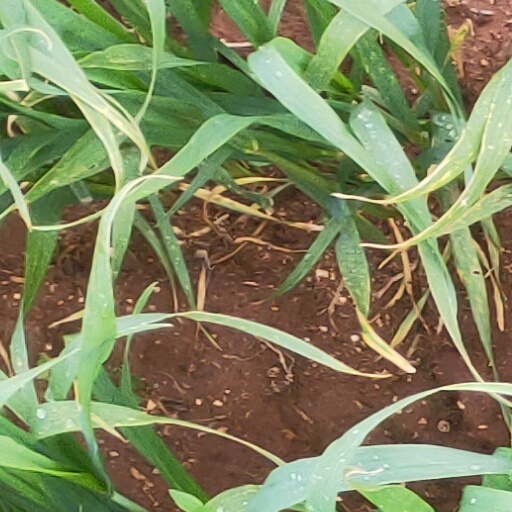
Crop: wheat